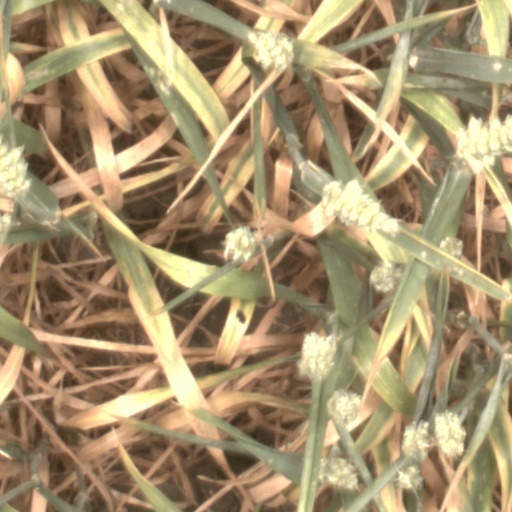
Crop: wheat